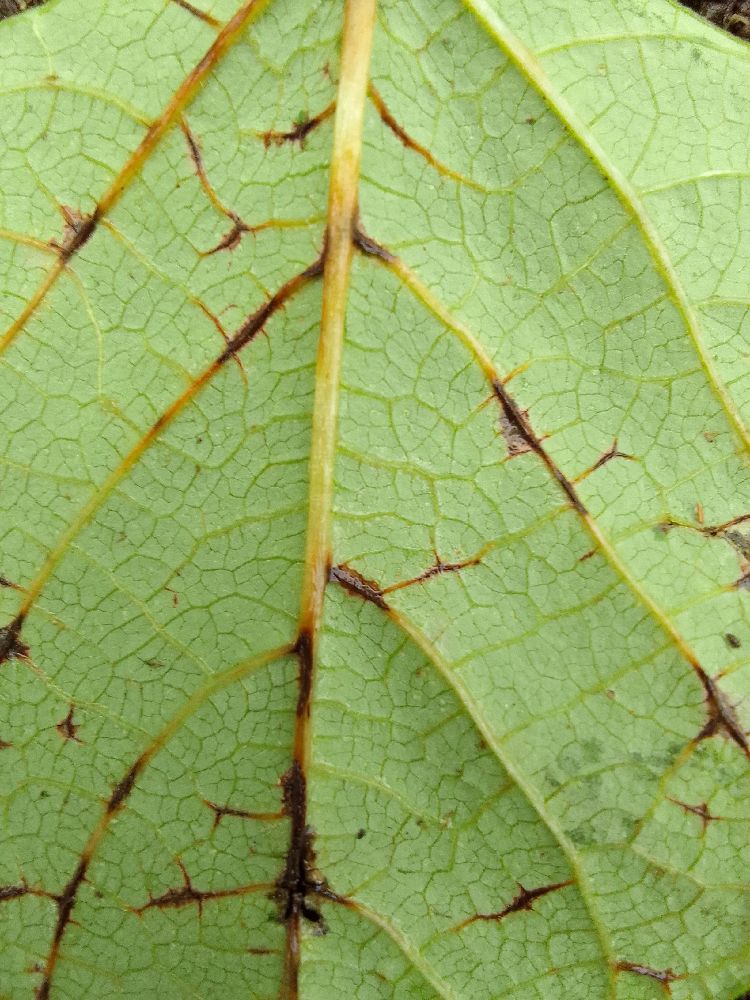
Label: anthracnose